John Weir House

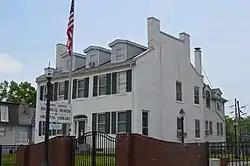
Northern end and front

The John Weir House is a historic house located at 715 N. Main St. in Edwardsville, Illinois. Built in 1836, the house is the second-oldest in Edwardsville after the Benjamin Stephenson House. The two-and-one-half story brick house is designed in the Federal style. The front facade of the house has five bays with a central entrance; the entrance is surrounded by a fan light and an arched lintel. The house's gable roof features three dormers on either side, chimneys at either end, and a brick cornice on the rear edge. Dr. John Weir, the owner of the house, ran his doctor's office in the house with his son Edward until the former's death in 1878. In 1963, the Madison County Historical Society purchased the house and converted it to a museum.